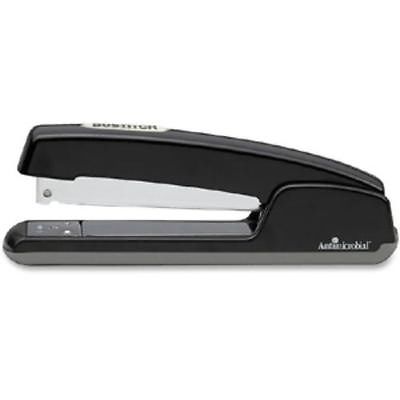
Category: stapler